Navy–Culebra protests

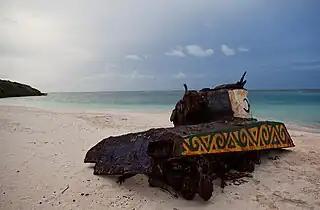
Tank remains on Flamenco Beach in Culebra

For many years, especially the years following World War II, the U.S. Navy used the small island of Culebra, Puerto Rico, for military practice exercises, including ship-to-shore and aerial bombardment. In 1970, the islanders began a concerted and multi-pronged effort to convince the Navy and the United States government to cease this practice. In an especially important move, the mayor of Culebra, Ramón Feliciano Encarnación, traveled to Washington, D.C., in 1970 and convinced the law firm, Covington and Burling, to represent Culebra's interests, "pro bono". Throughout the ensuing five years, Richard Copaken, the young lawyer at that law firm who assumed this responsibility, sometimes aided by his colleague Tom Jones, pursued legal actions in U.S. federal courts, lobbied representatives and senators in the U.S. Congress, and publicized the ongoing struggle in national newspapers.